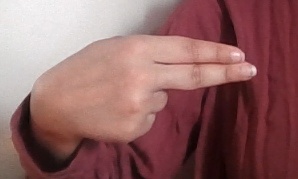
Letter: ain